Sasaki Tōichi

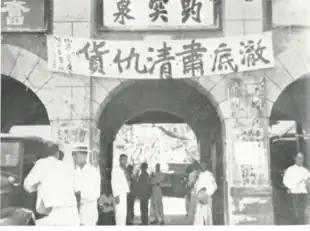
A black and white photograph of a banner hung on the Baotu Spring gate of the Jinan city wall. In Chinese, it reads "thoroughly clean up the enemy".

In January 1928, Chiang Kai-shek returned to the position of leader of the Northern Expedition, and restarted the NRA's advance north. Sasaki requested permission to embed with the NRA, and was granted permission to do so from April. The Japanese command was concerned that the advancing NRA, which was approaching the Japanese sphere of influence in Shandong Province, might come into conflict with Japanese forces in the region, and hoped that Sasaki could serve as a liaison between the two sides. During his time in the NRA, the Japanese Shandong Expeditions had heightened anti-Japanese sentiment among the Chinese, and in May, the two sides came into conflict in the Jinan incident.